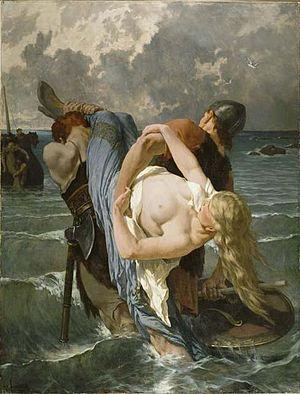
«
Cette page concerne l'année 834 du calendrier julien.
Évariste-Vital Luminais, né à Nantes le 13 octobre 1821 et mort à Paris le 14 mai 1896, est un peintre français.